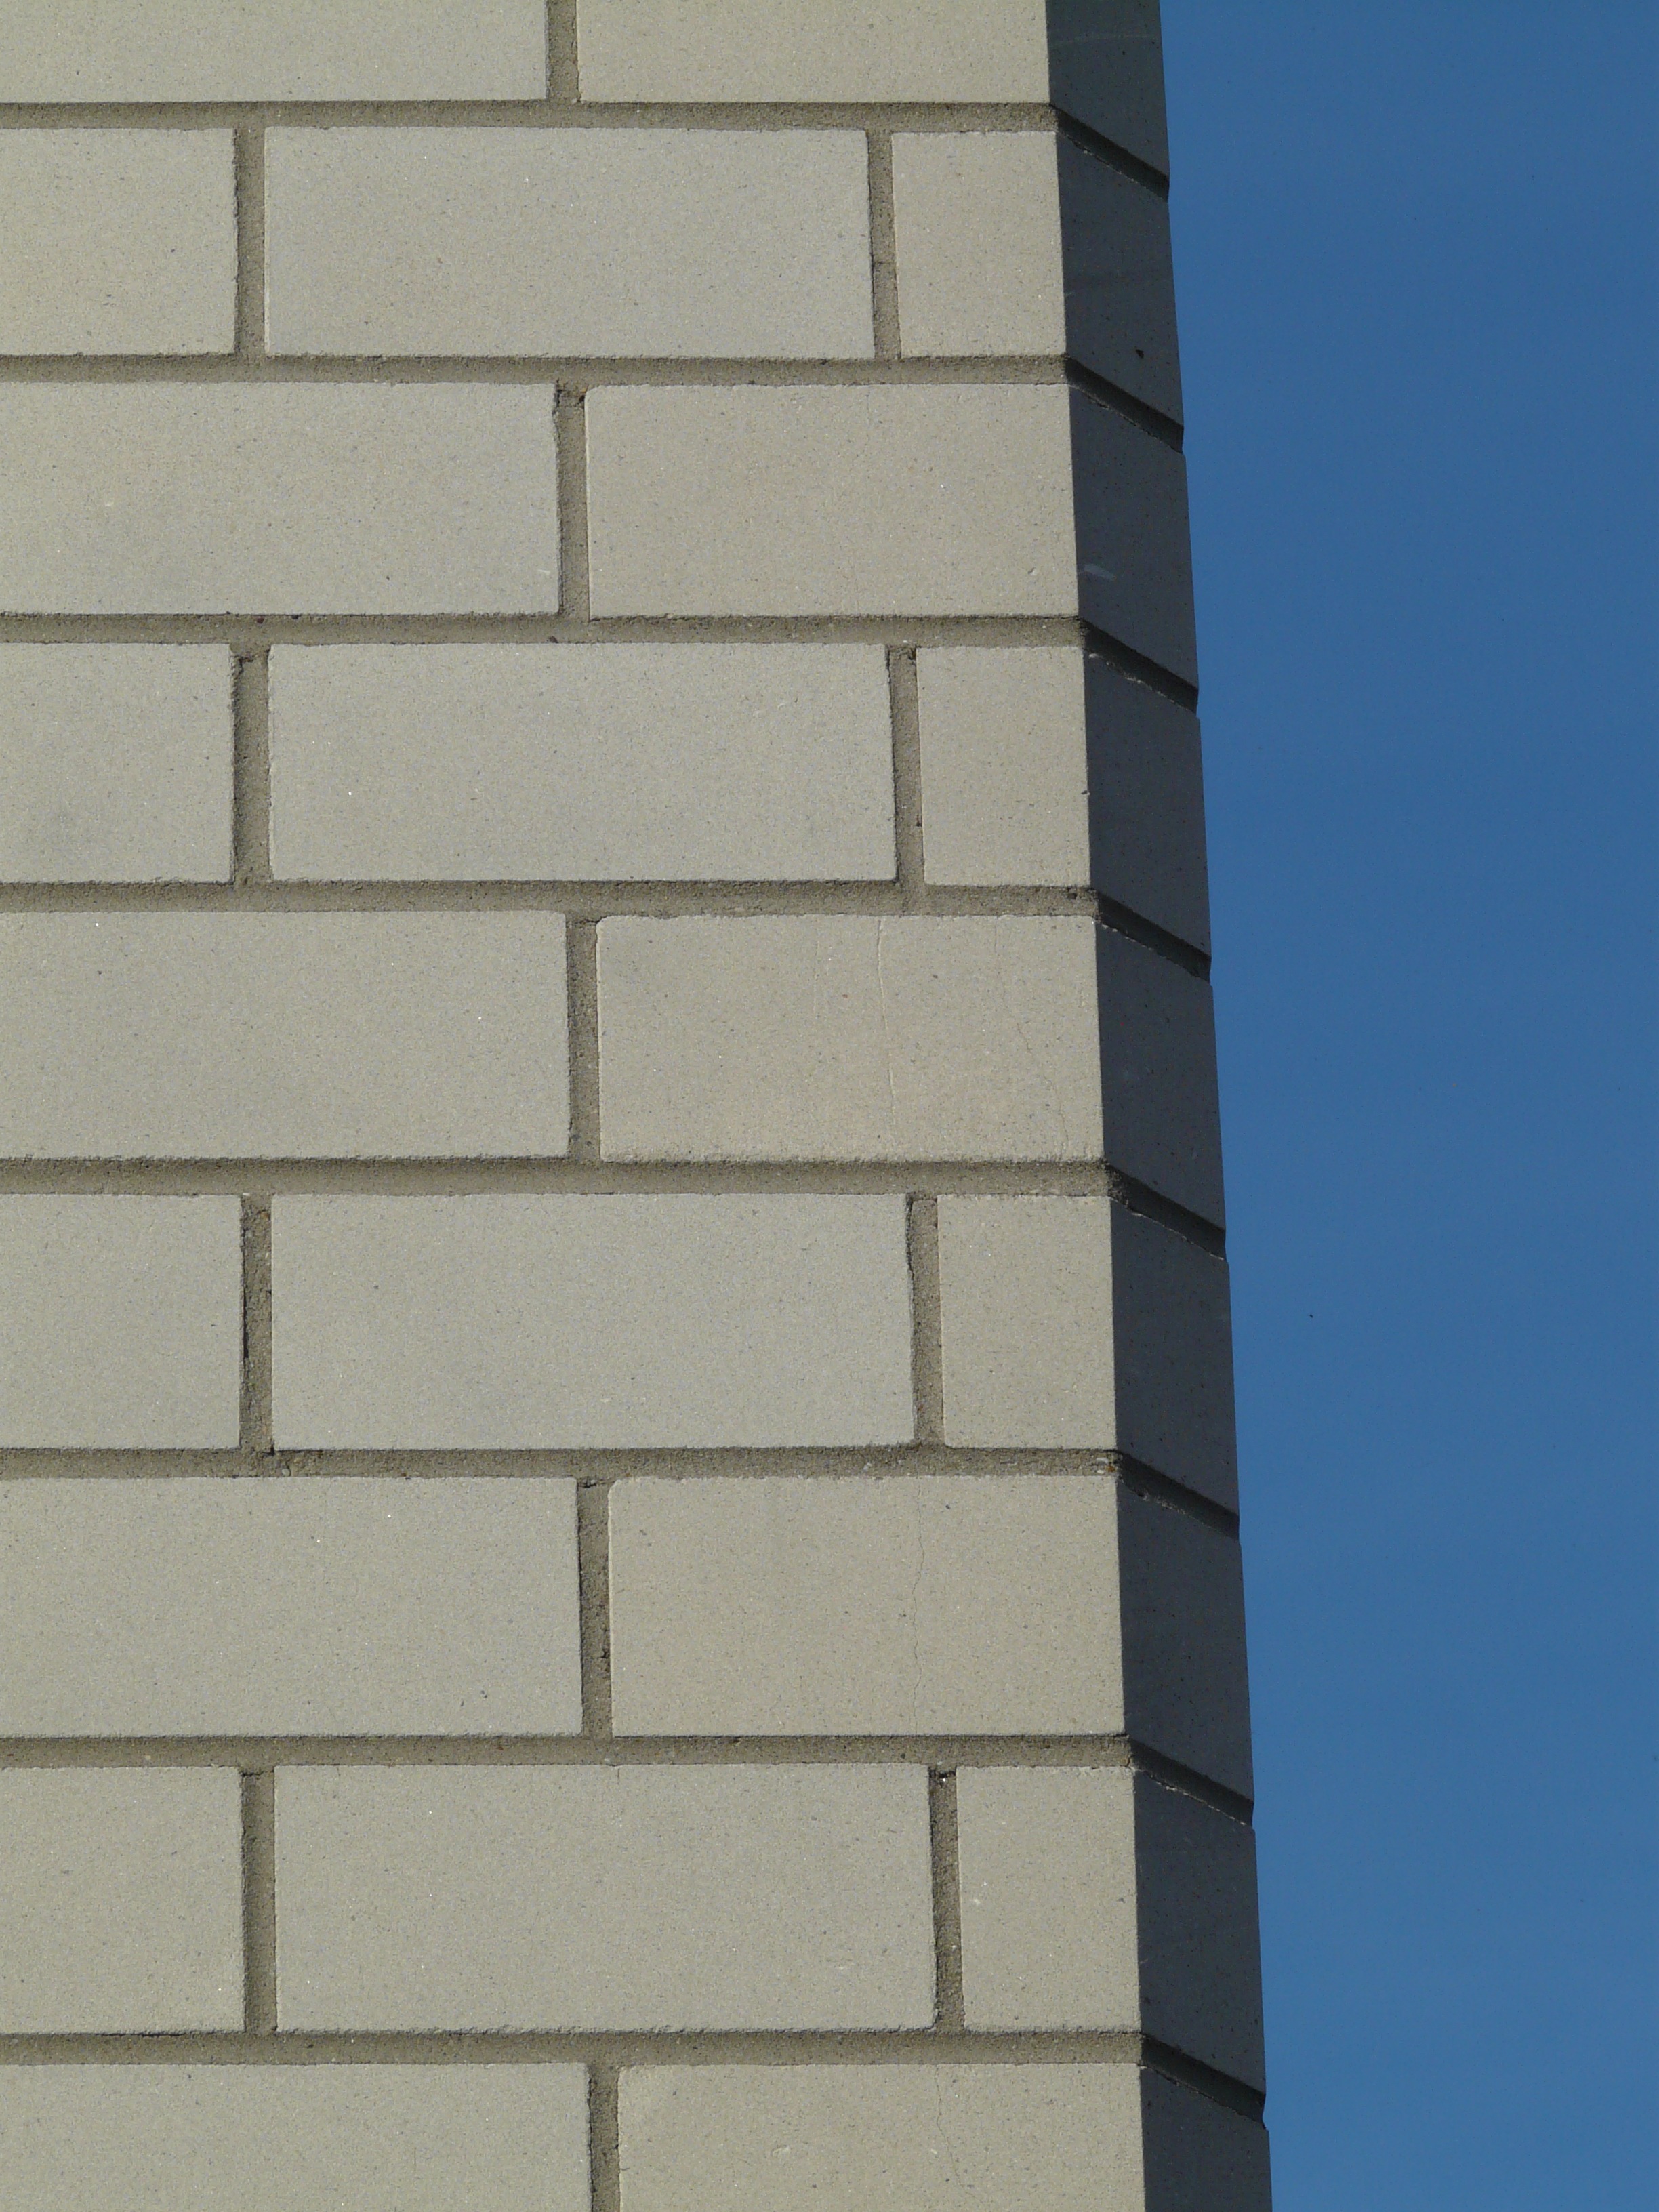
architecture, roof, building, home, wall, stone, facade, brick, material, brickwork, masonry, siding